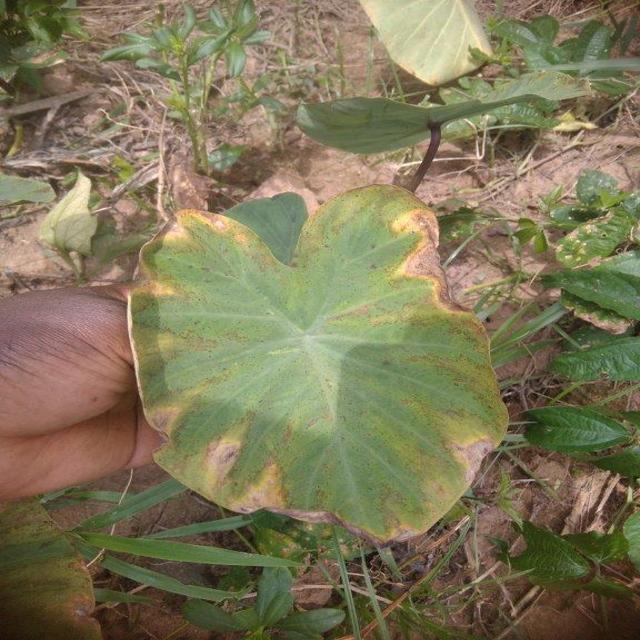
Label: Mid_Blight